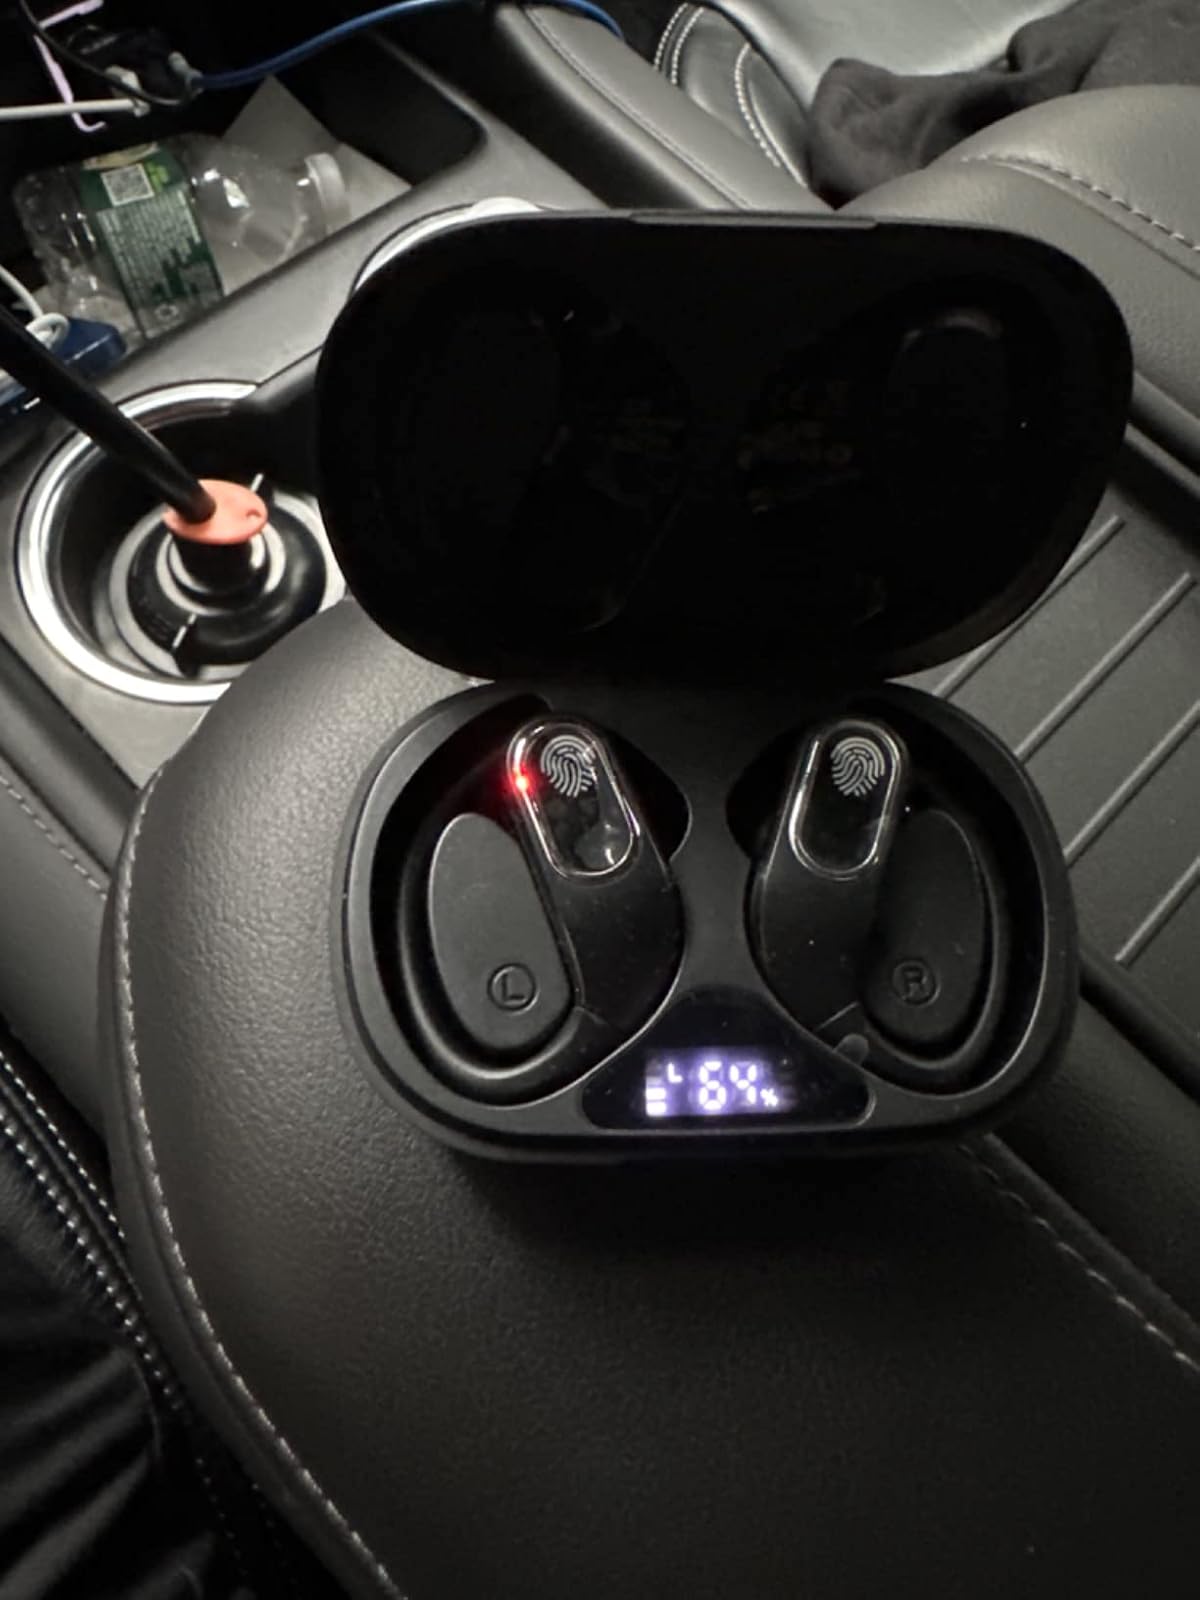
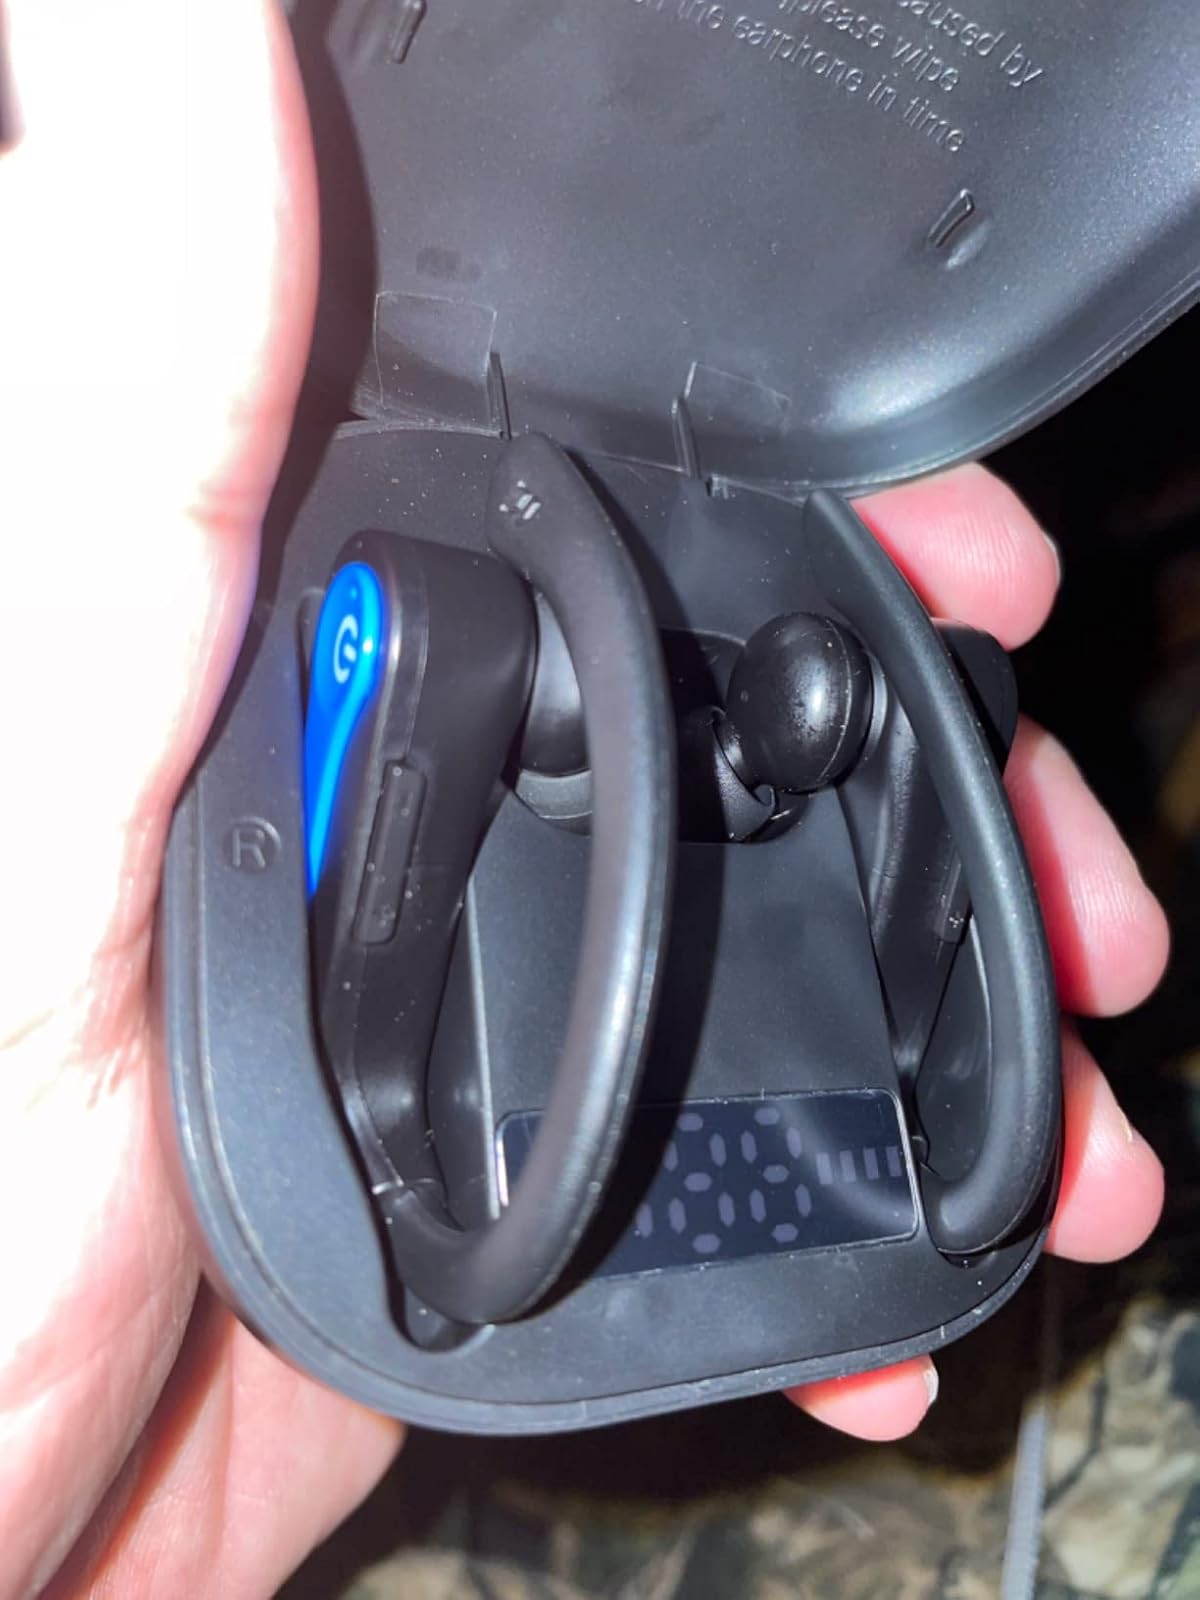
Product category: earbuds
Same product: no